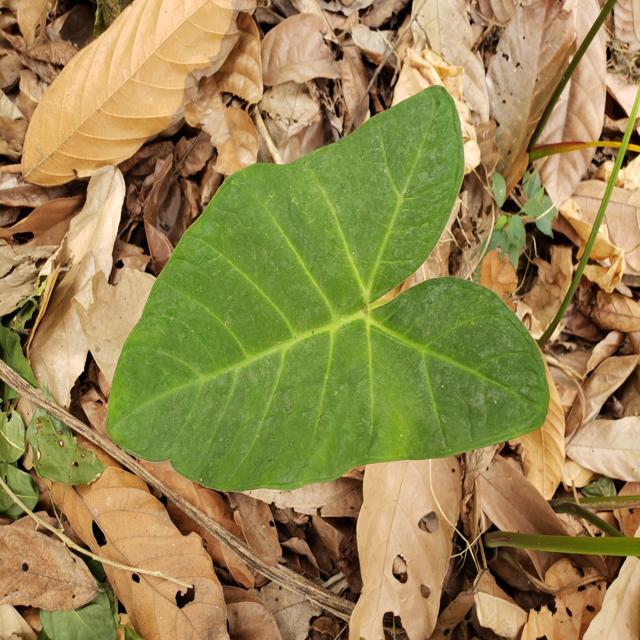
Label: Healthy